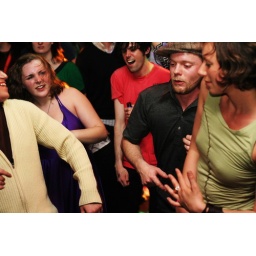
girl in the green shirt was majestic.